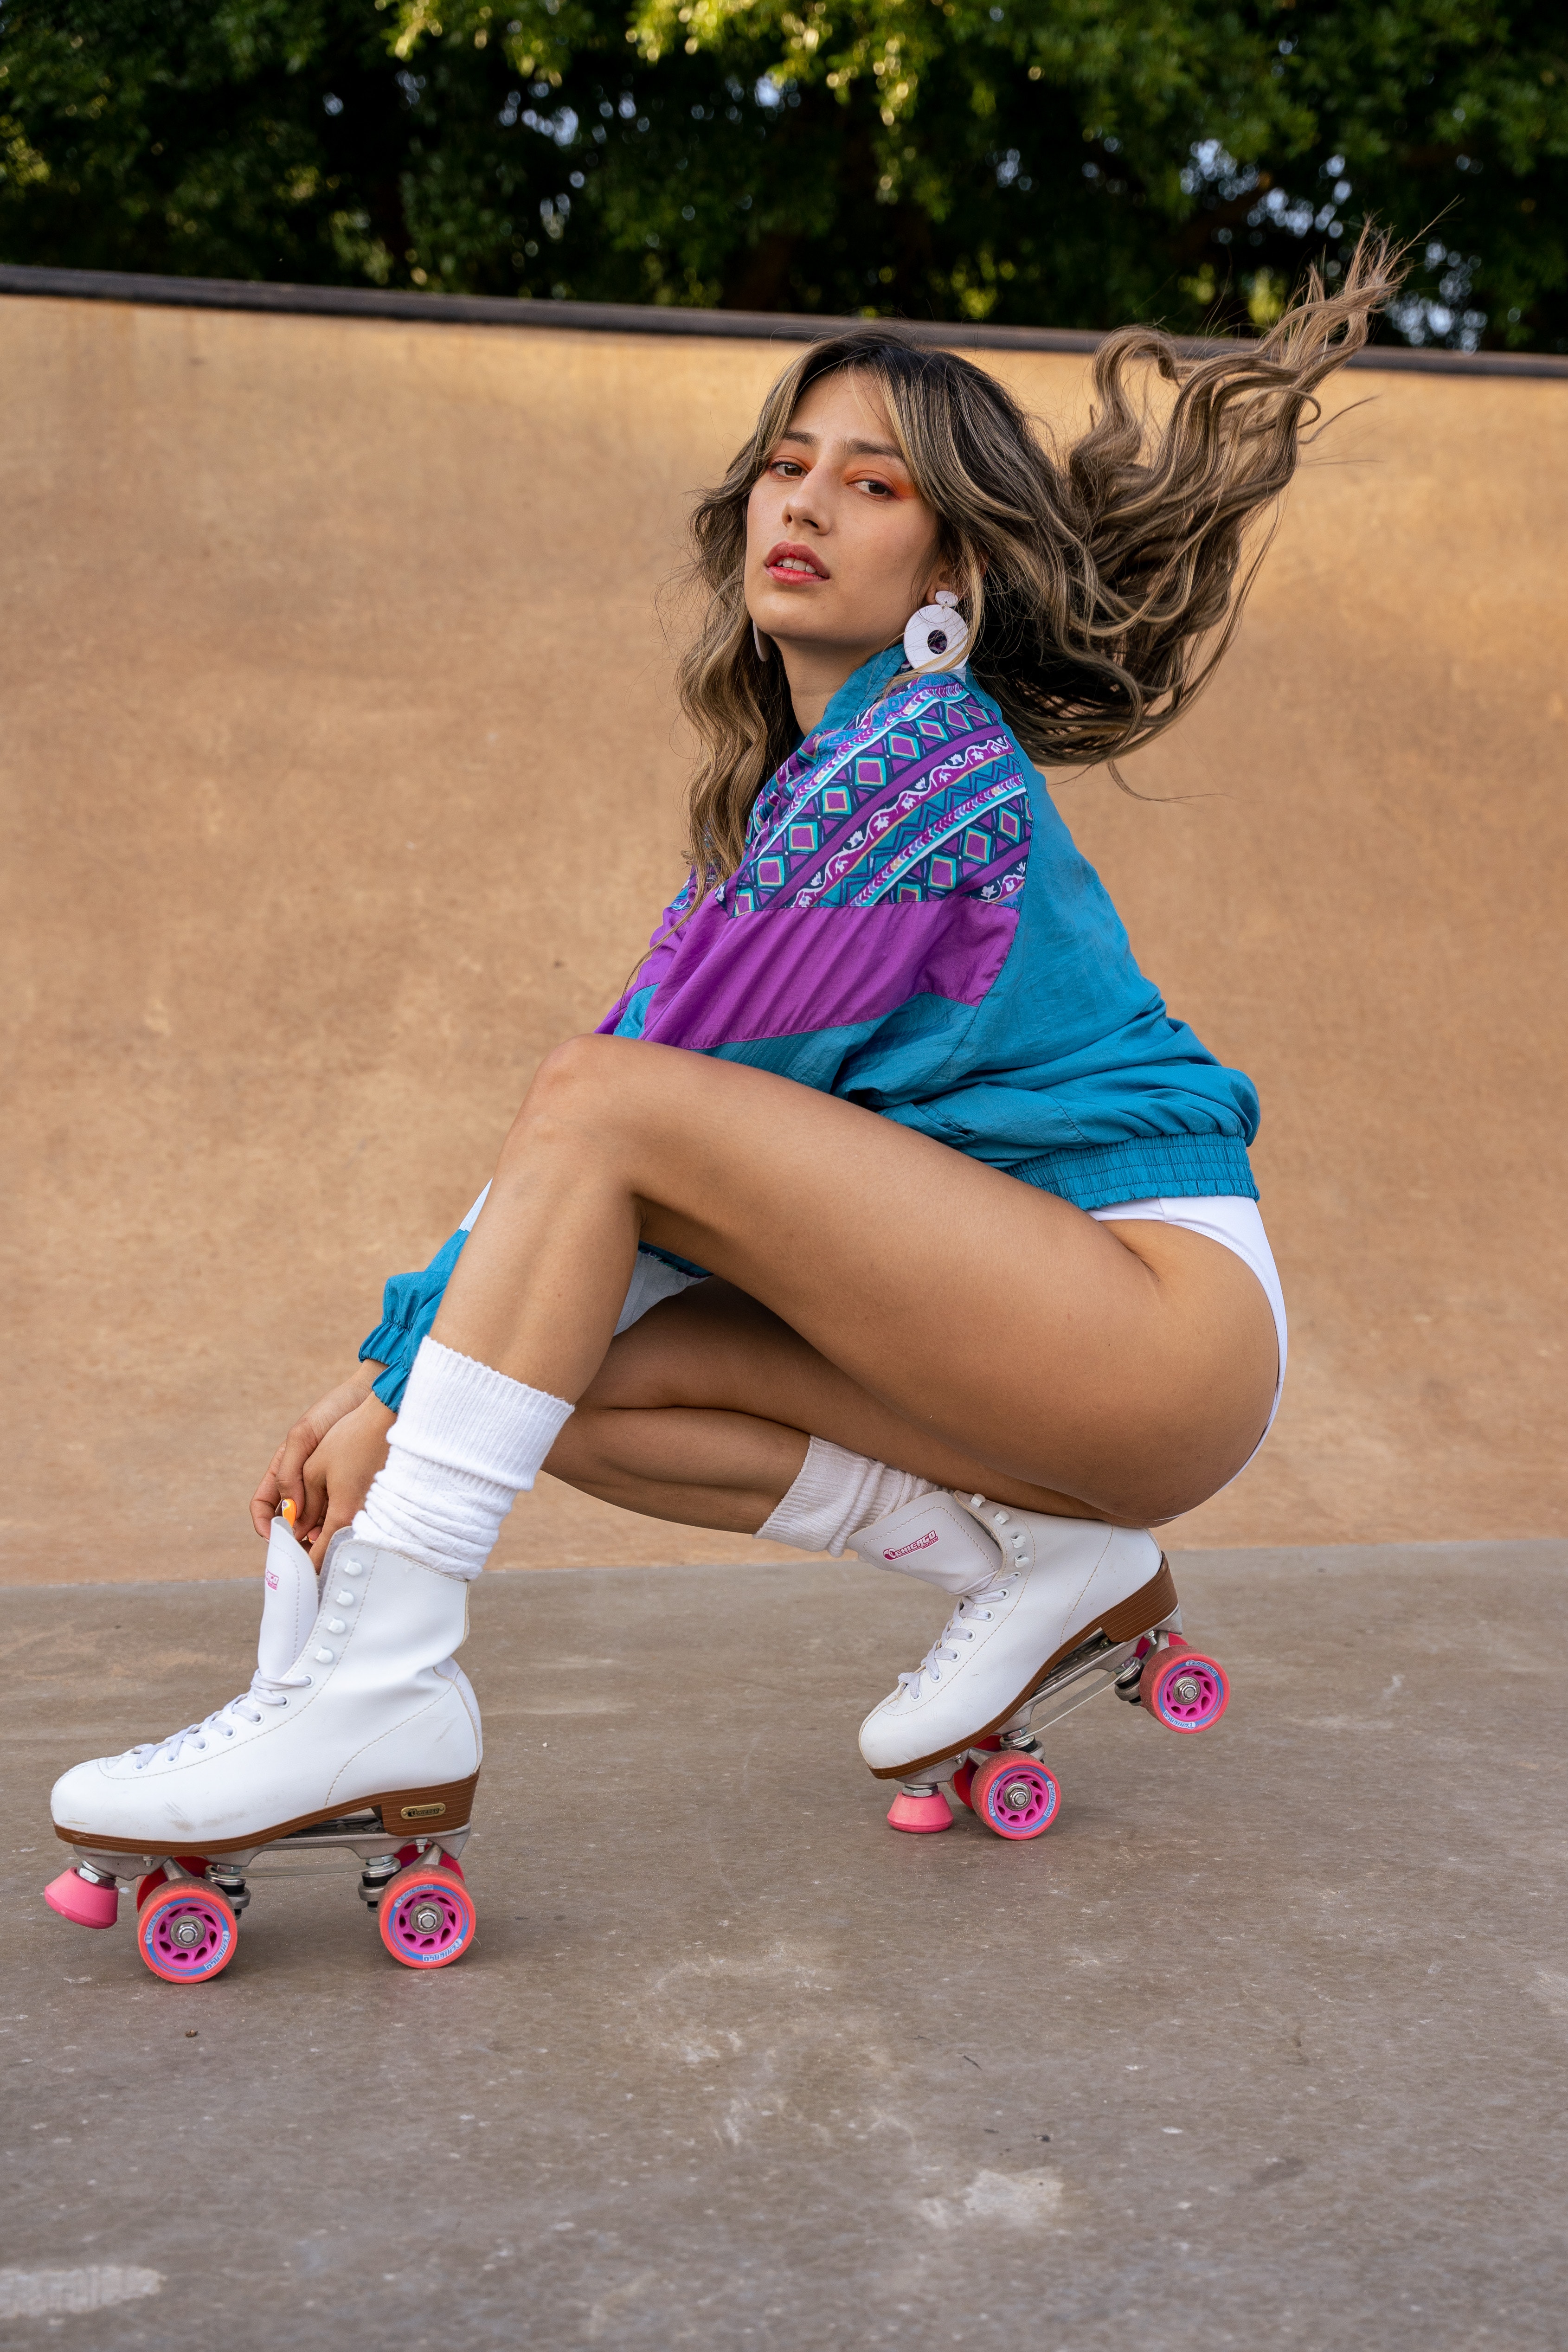
woman, hair, leg, street fashion, knee, thigh, pink, happy, sock, sneakers, leisure, sportswear, electric blue, long hair, human leg, recreation, magenta, fun, jewellery, sandal, grass, sitting, high heels, eyewear, abdomen, costume, fashion accessory, roller sport, photo shoot, child, t shirt, cosplay